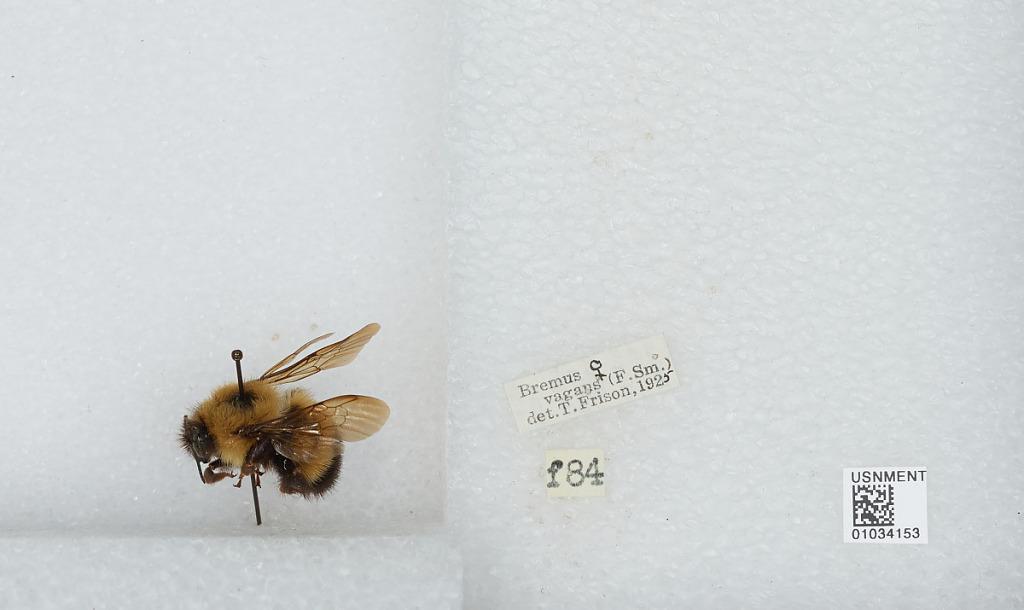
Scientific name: Bombus (Pyrobombus) vagans vagans Smith
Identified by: Frison, T.